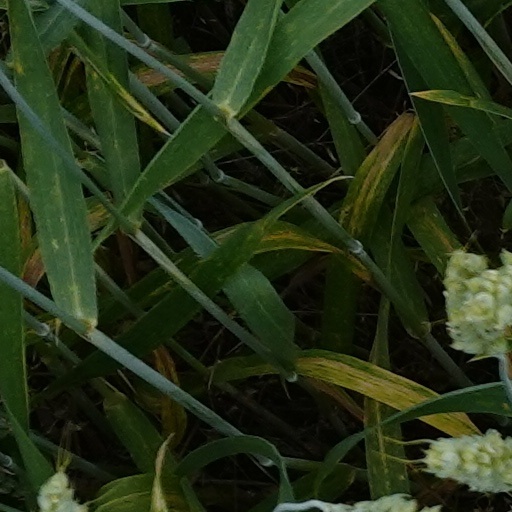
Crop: wheat